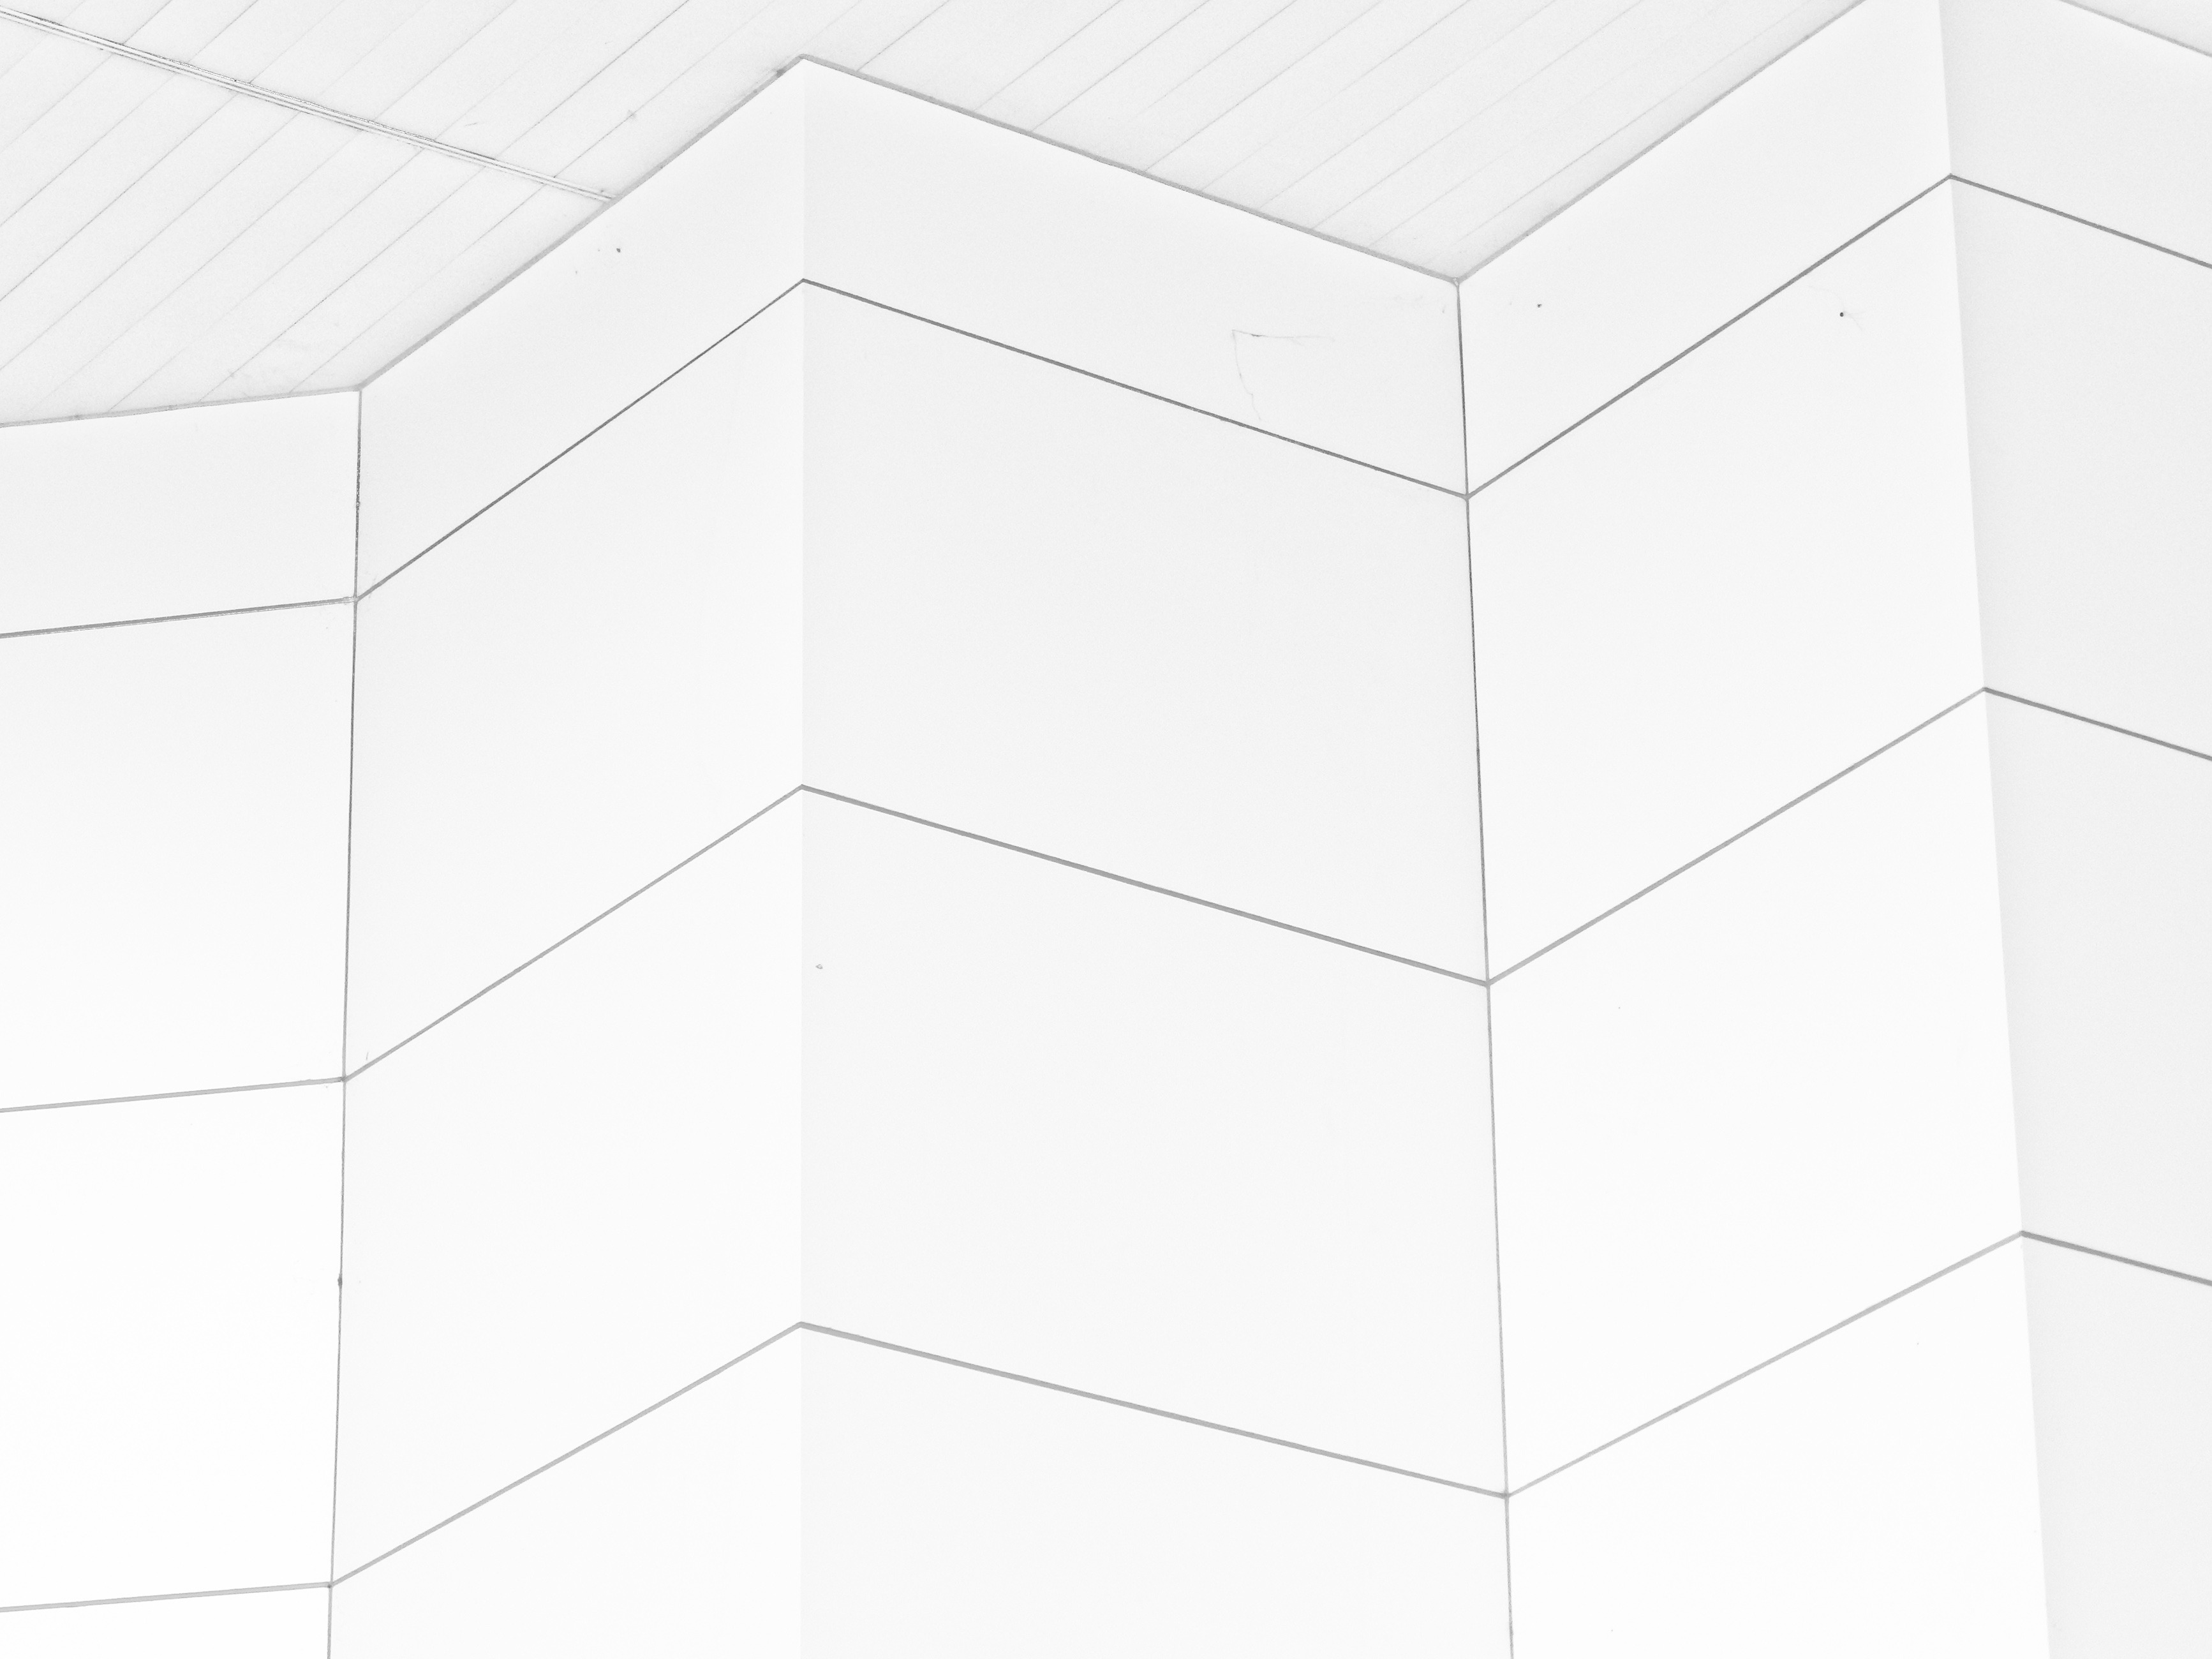
abstract, white, floor, wall, pattern, line, geometric, tile, background, design, pure, subtle, flooring